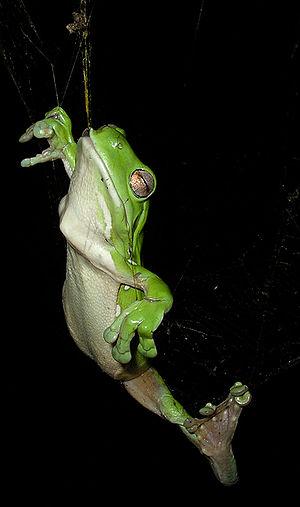
Dryopsophus caeruleus, anciennement Litoria caerulea, la Rainette de White ou encore Rainette caréuléenne, est une espèce d'amphibiens de la famille des Pelodryadidae. C'est une grenouille arboricole originaire d'Australie et de Nouvelle-Guinée, avec des populations vraisemblablement introduites comme NAC en Nouvelle-Zélande et aux États-Unis. Cet anoure est assez semblable à certaines autres espèces de la même sous-famille, en particulier la grenouille magnifique et la grenouille géante.